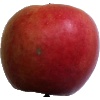
Label: apple_crimson_snow